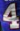
Number: 4